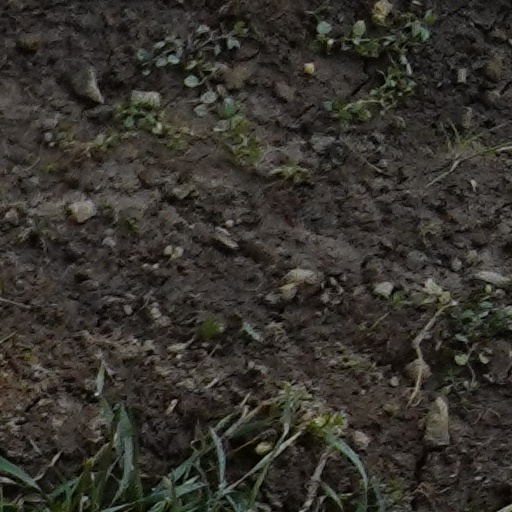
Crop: wheat